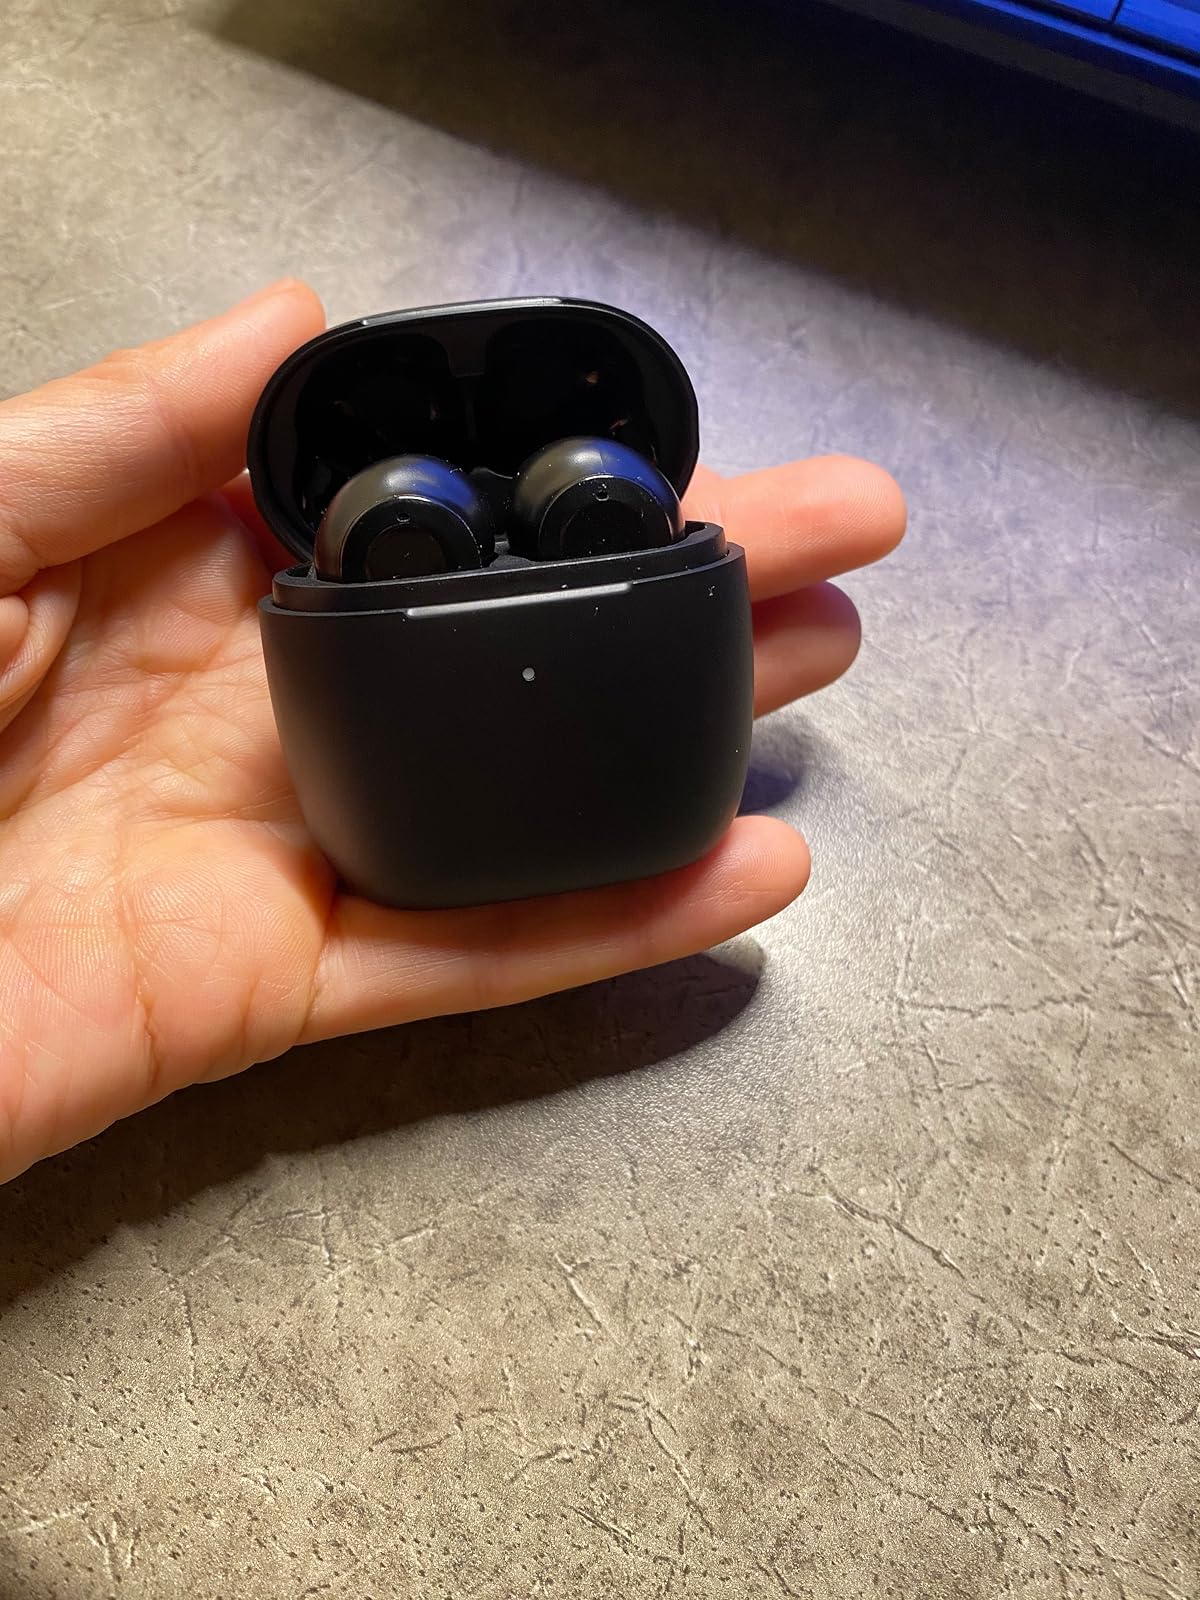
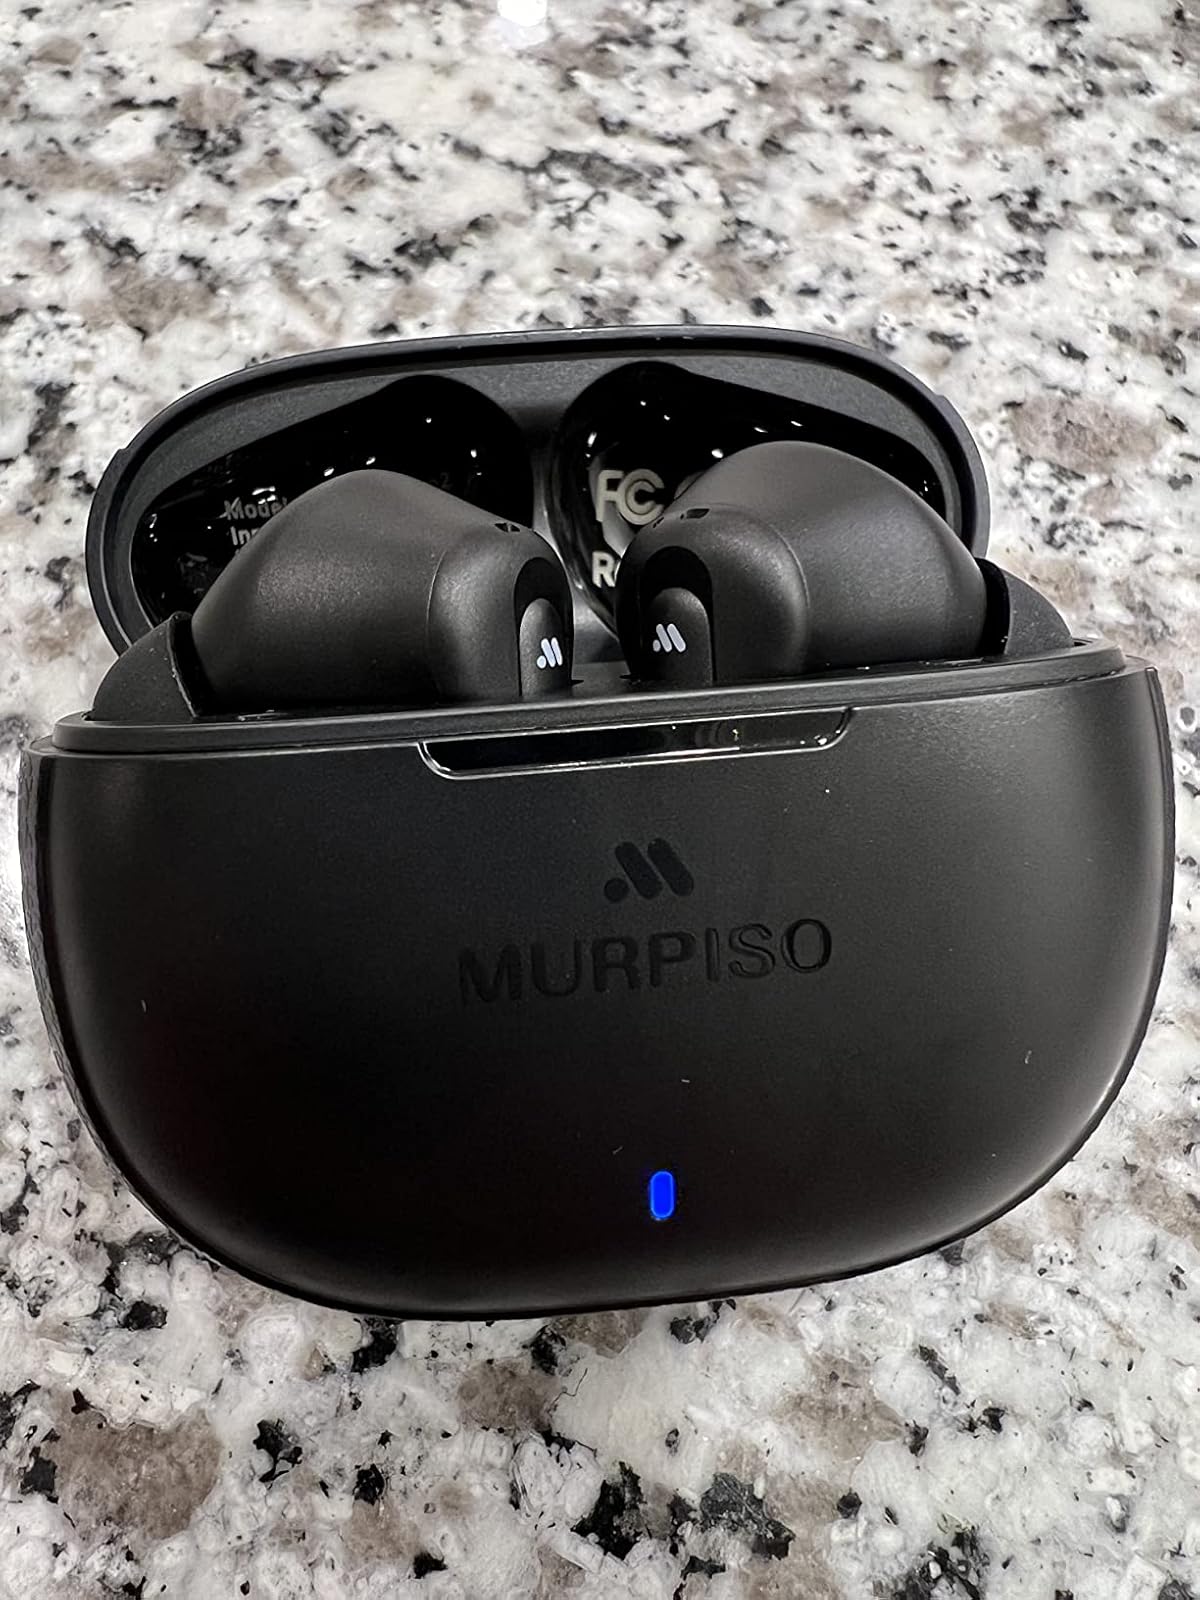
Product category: earbuds
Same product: no